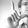
ASL letter: L